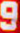
Number: 9